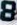
Number: 8